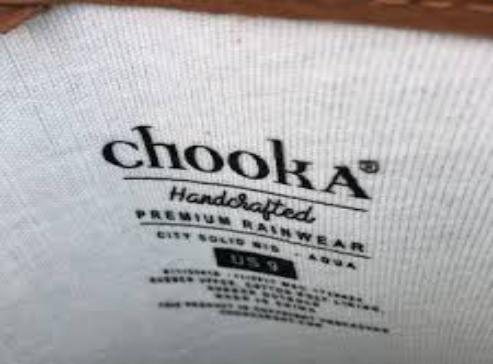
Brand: Chooka
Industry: Clothes